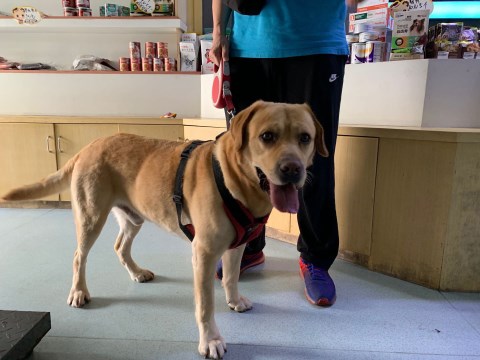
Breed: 3580-n000122-Labrador_retriever